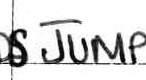
Label: jump